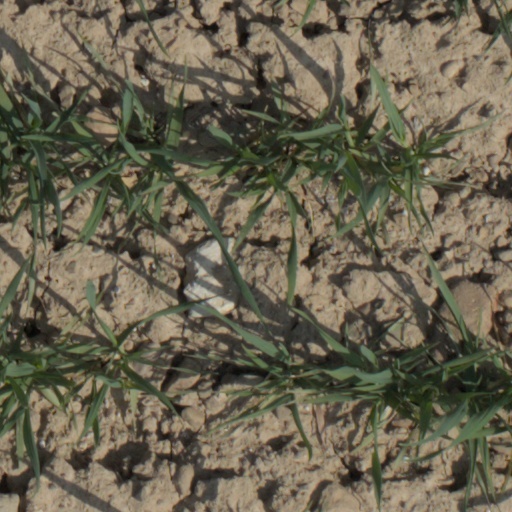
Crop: wheat